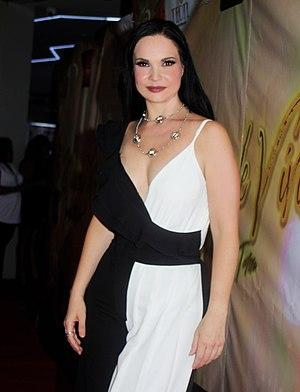
Ana Patricia Rojo, née Ana Patricia Rojo Stein le 13 février 1974 à Villahermosa, État de Tabasco, Mexique, est une actrice et chanteuse mexicaine.